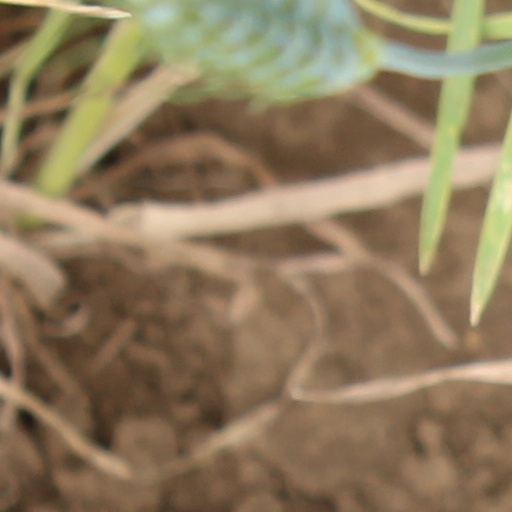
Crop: wheat